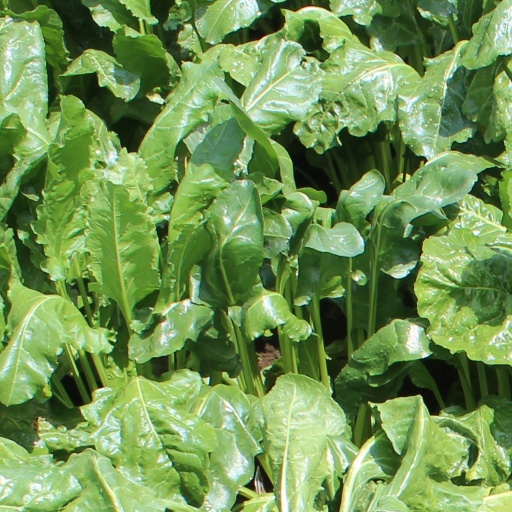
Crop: sugar beet